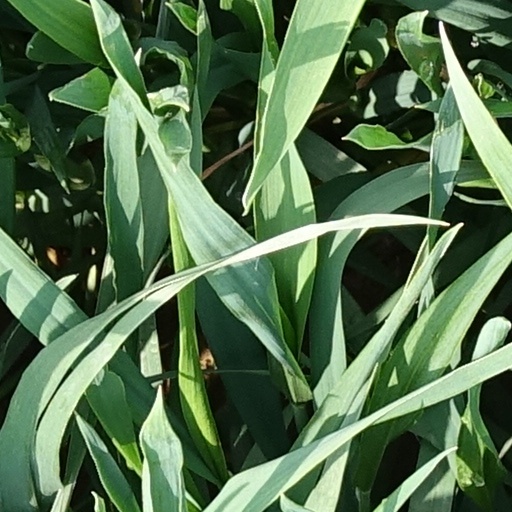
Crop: wheat